Three Equals for four trombones, WoO 30

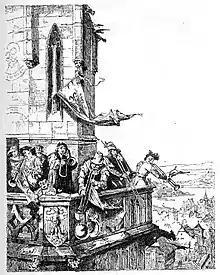
A "Stadtpfeifer" band with trombones playing tower music. 19th century engraving.

One of the most popular forms of outdoors public music-making in the 17th century in Germany and central Europe was tower music (German: "Turmmusik"), organised by the town piper ("Stadtpfeifer") or tower master ("Turmmeister"). He and his band of musicians, also called "Stadtpfeifer" (the German plural is the same as the singular) played music for loud and penetrating wind or brass instruments (alta cappella) from church towers and town hall balconies.